Drew Brees

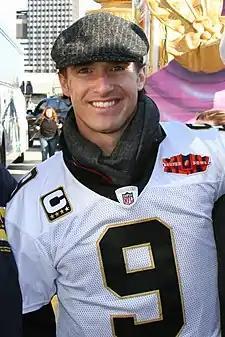
Brees at the Saints Super Bowl XLIV victory parade.

In the first game of the 2009 season against the Detroit Lions, Brees set a career-high and franchise-tying record with six touchdown passes, going 26 out of 34 for 358 yards. He earned NFC Offensive Player of the Week for his performance against the Lions. The next week, Brees led the Saints to a 48–22 win over the Philadelphia Eagles, throwing for 311 yards and three touchdown passes. Brees also tied the record for most touchdown passes by the end of Week 2 with nine touchdowns. Following Week 3, Brees was named NFC Offensive Player of the Month for September. In Week 6, against the 5–0 New York Giants, Brees completed 23 of 30 passes for 369 yards, four touchdown passes, and a passer rating of 156.8 in a dominant 48–27 victory to his second NFC Offensive Player of the Week nod of the season.